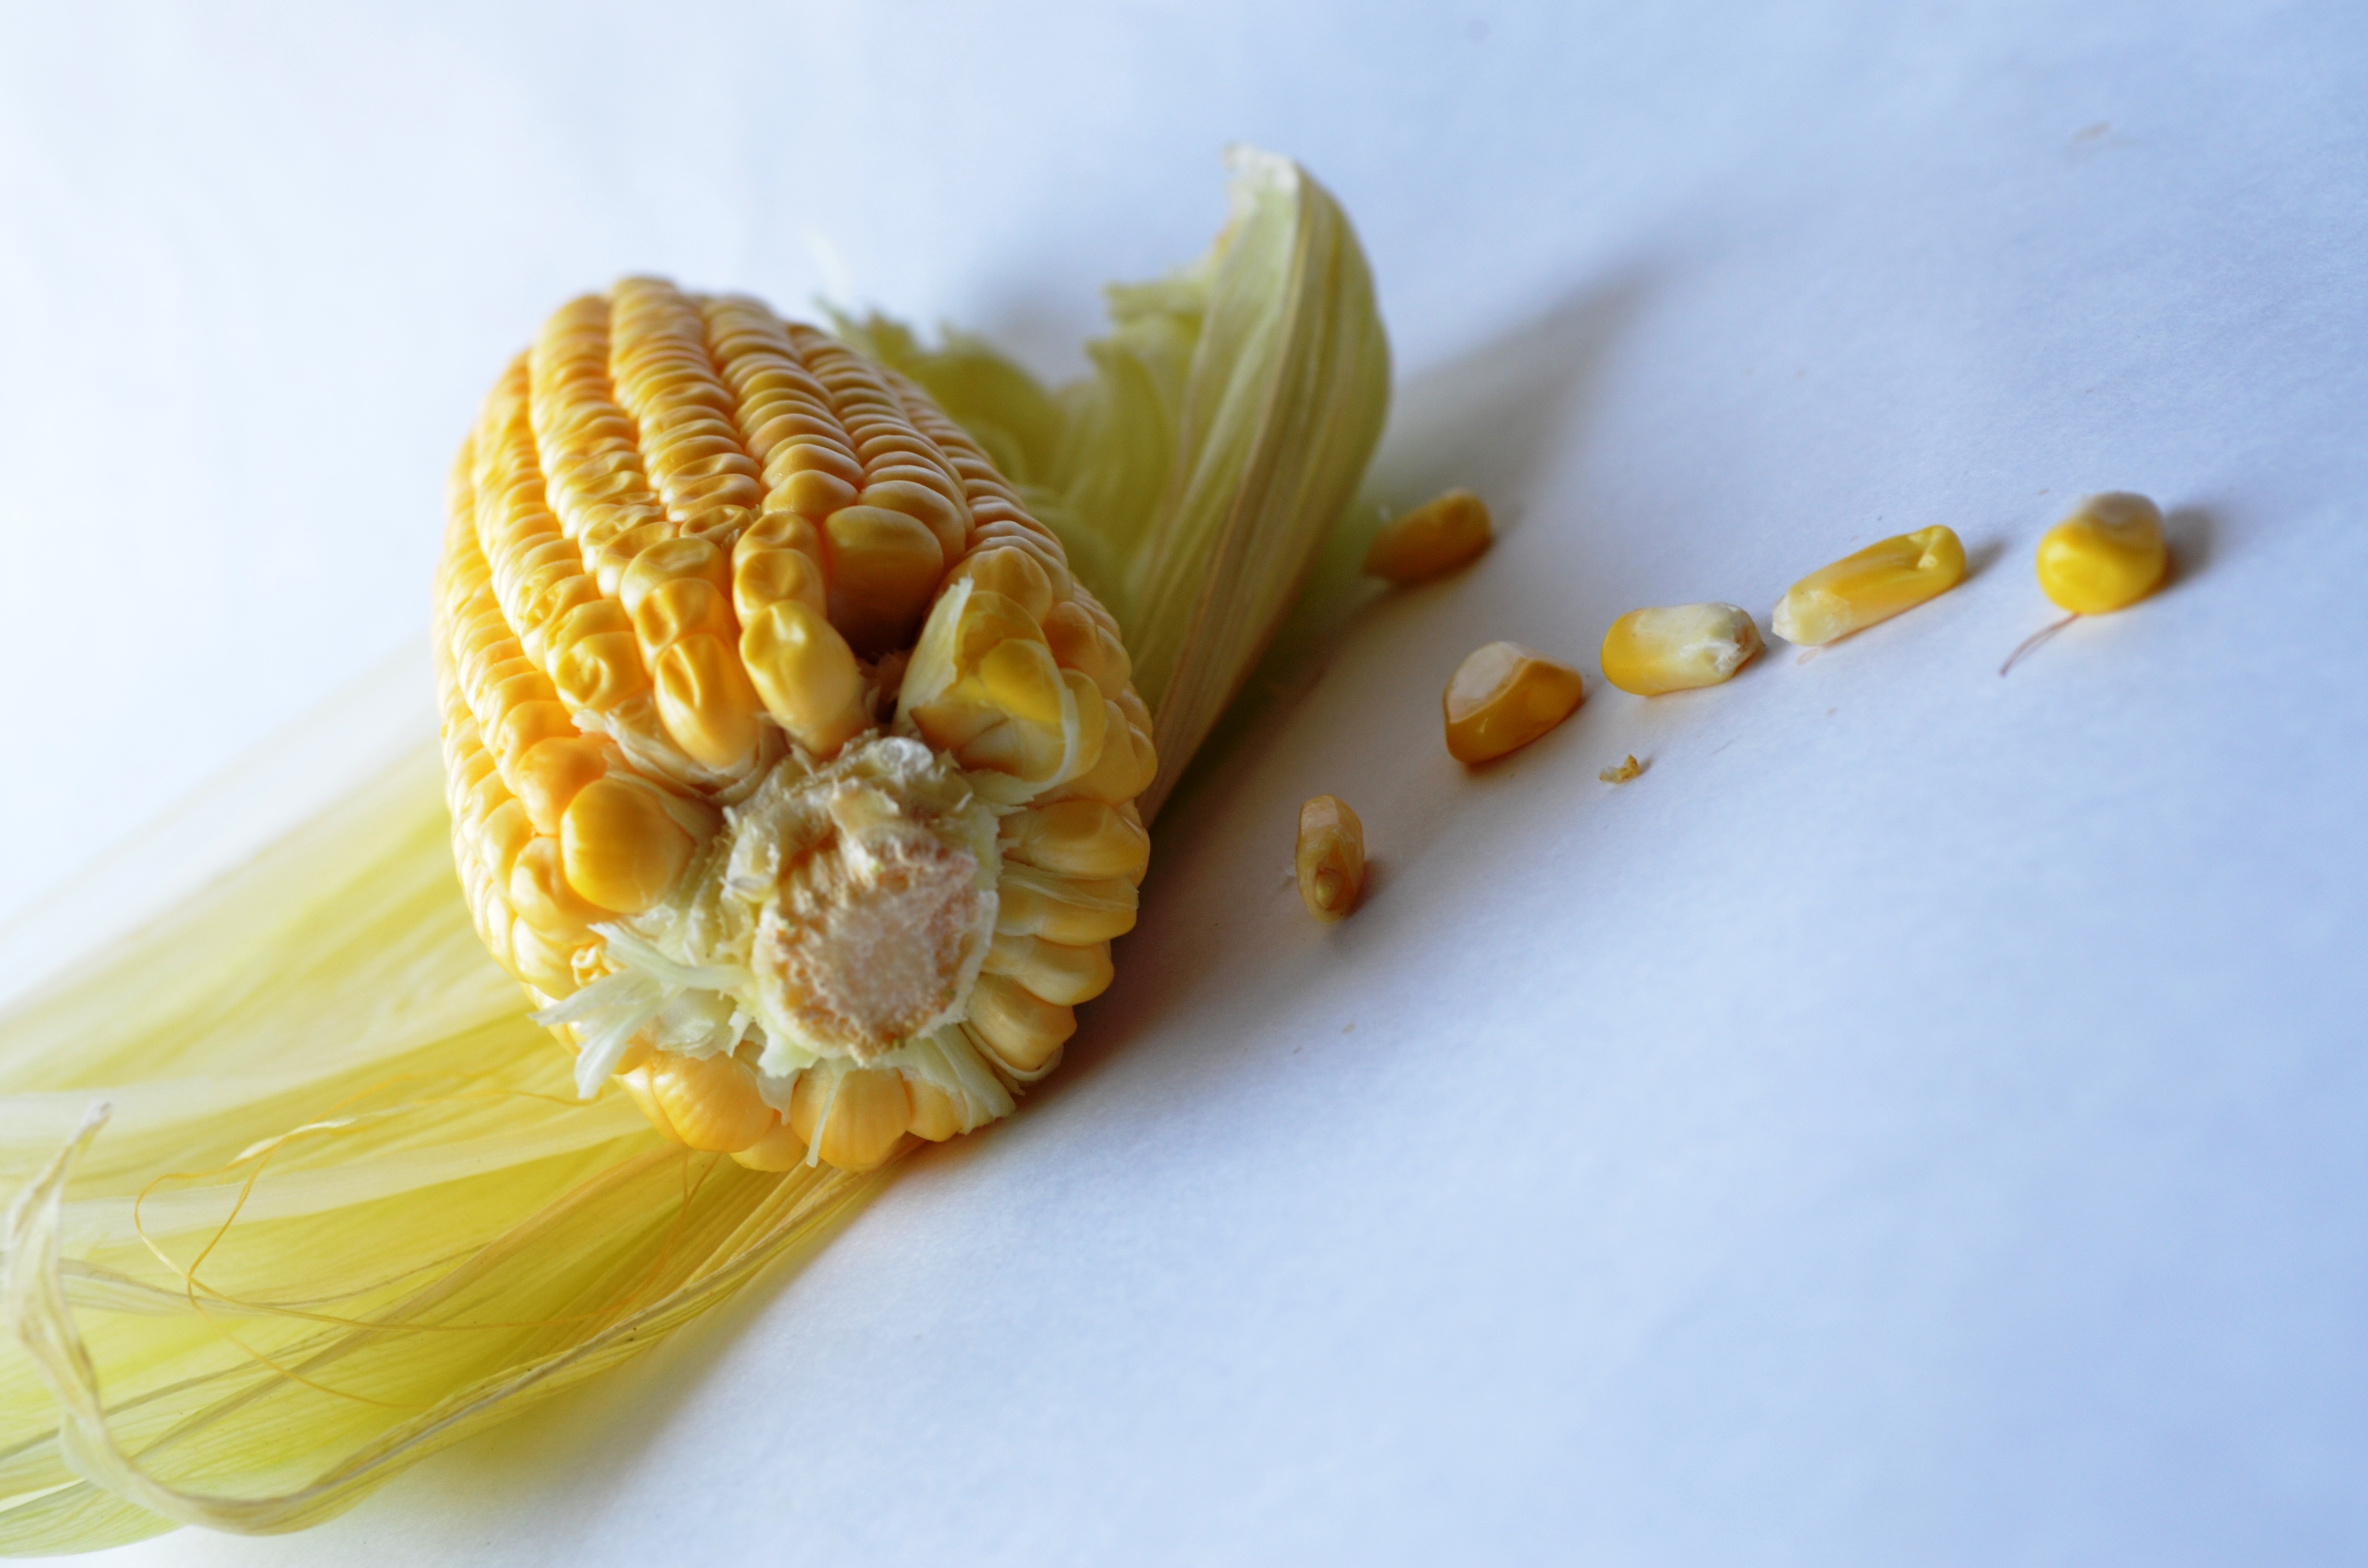
plant, grain, fruit, leaf, flower, petal, pattern, pollen, food, harvest, produce, crop, corn, yellow, flora, sweetcorn, nutrition, vegetables, vegetarian, maize, organic, macro photography, flowering plant, land plant